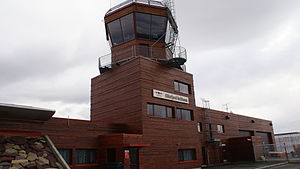
Båtsfjord Lufthavn
Batsfjord Lufthavn er en regional lufthavn i Båtsfjord kommune i Finnmark fylke i Norge og ejes og drives af Avinor.